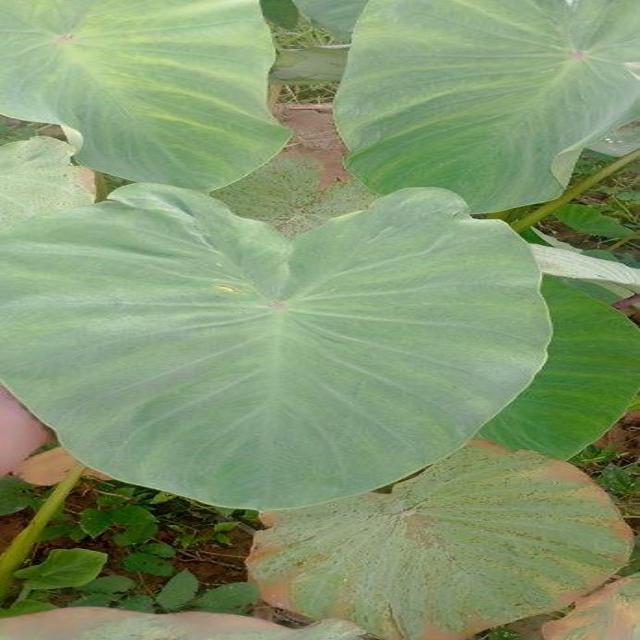
Label: Healthy